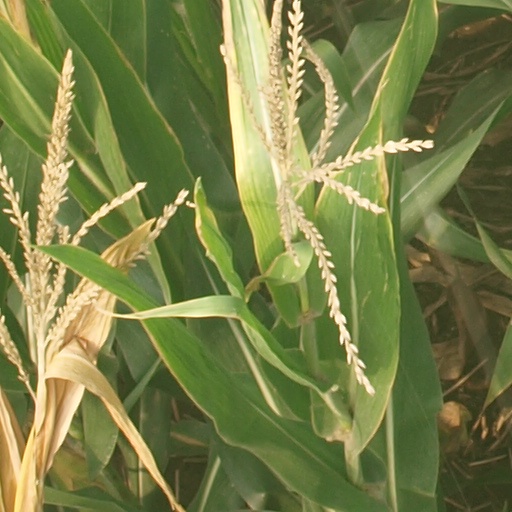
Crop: maize; corn